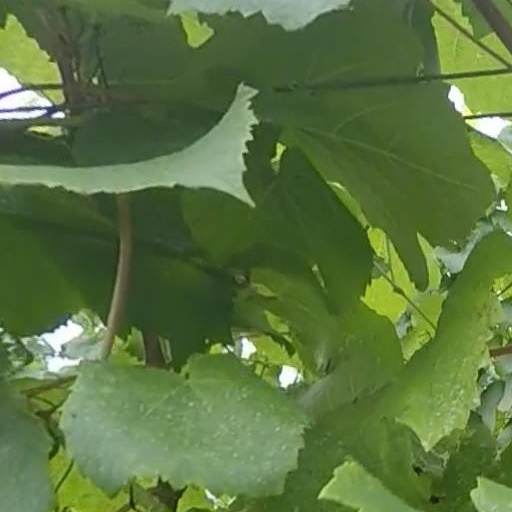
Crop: grape